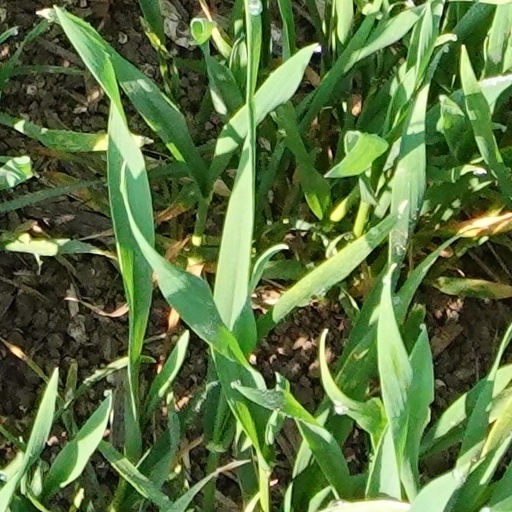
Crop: wheat